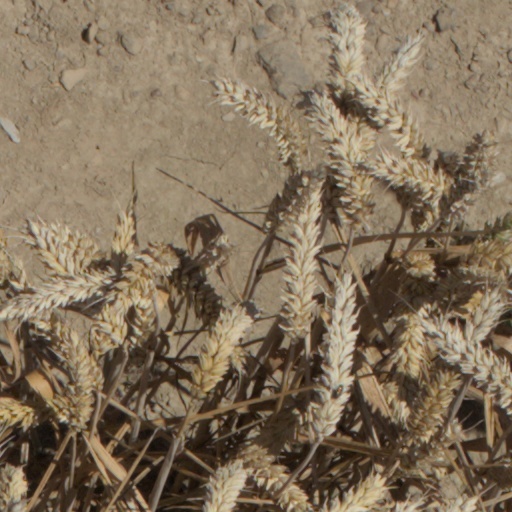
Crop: wheat